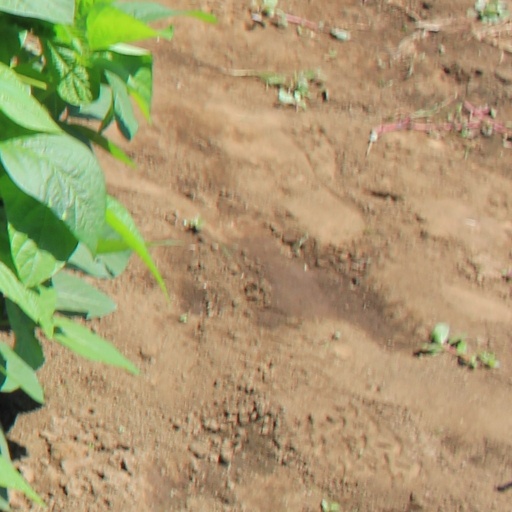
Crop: soybean